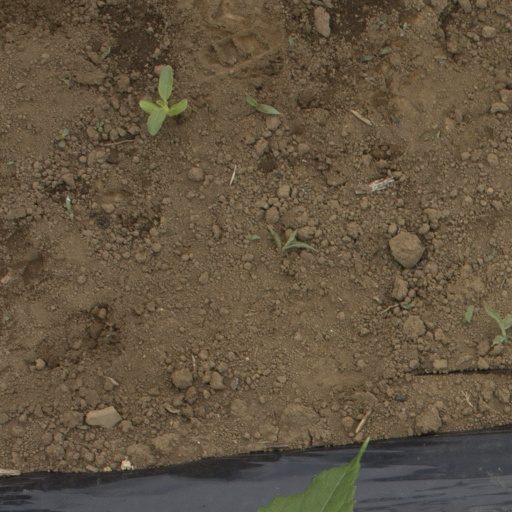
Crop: Jerusalem artichoke